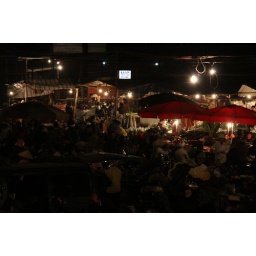
flower market in 4am!